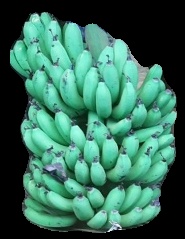
Variety: pachbale
Grade: grade1